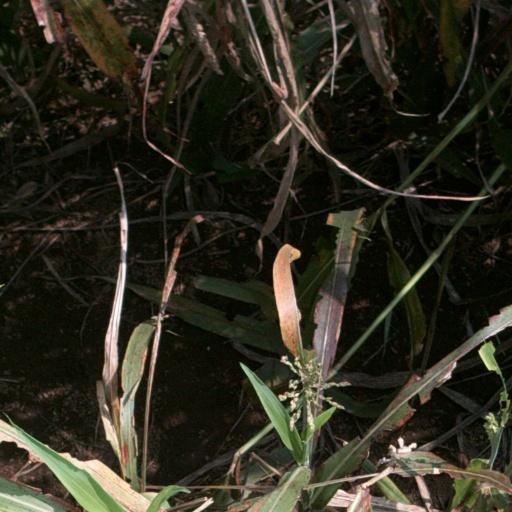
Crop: sorghum